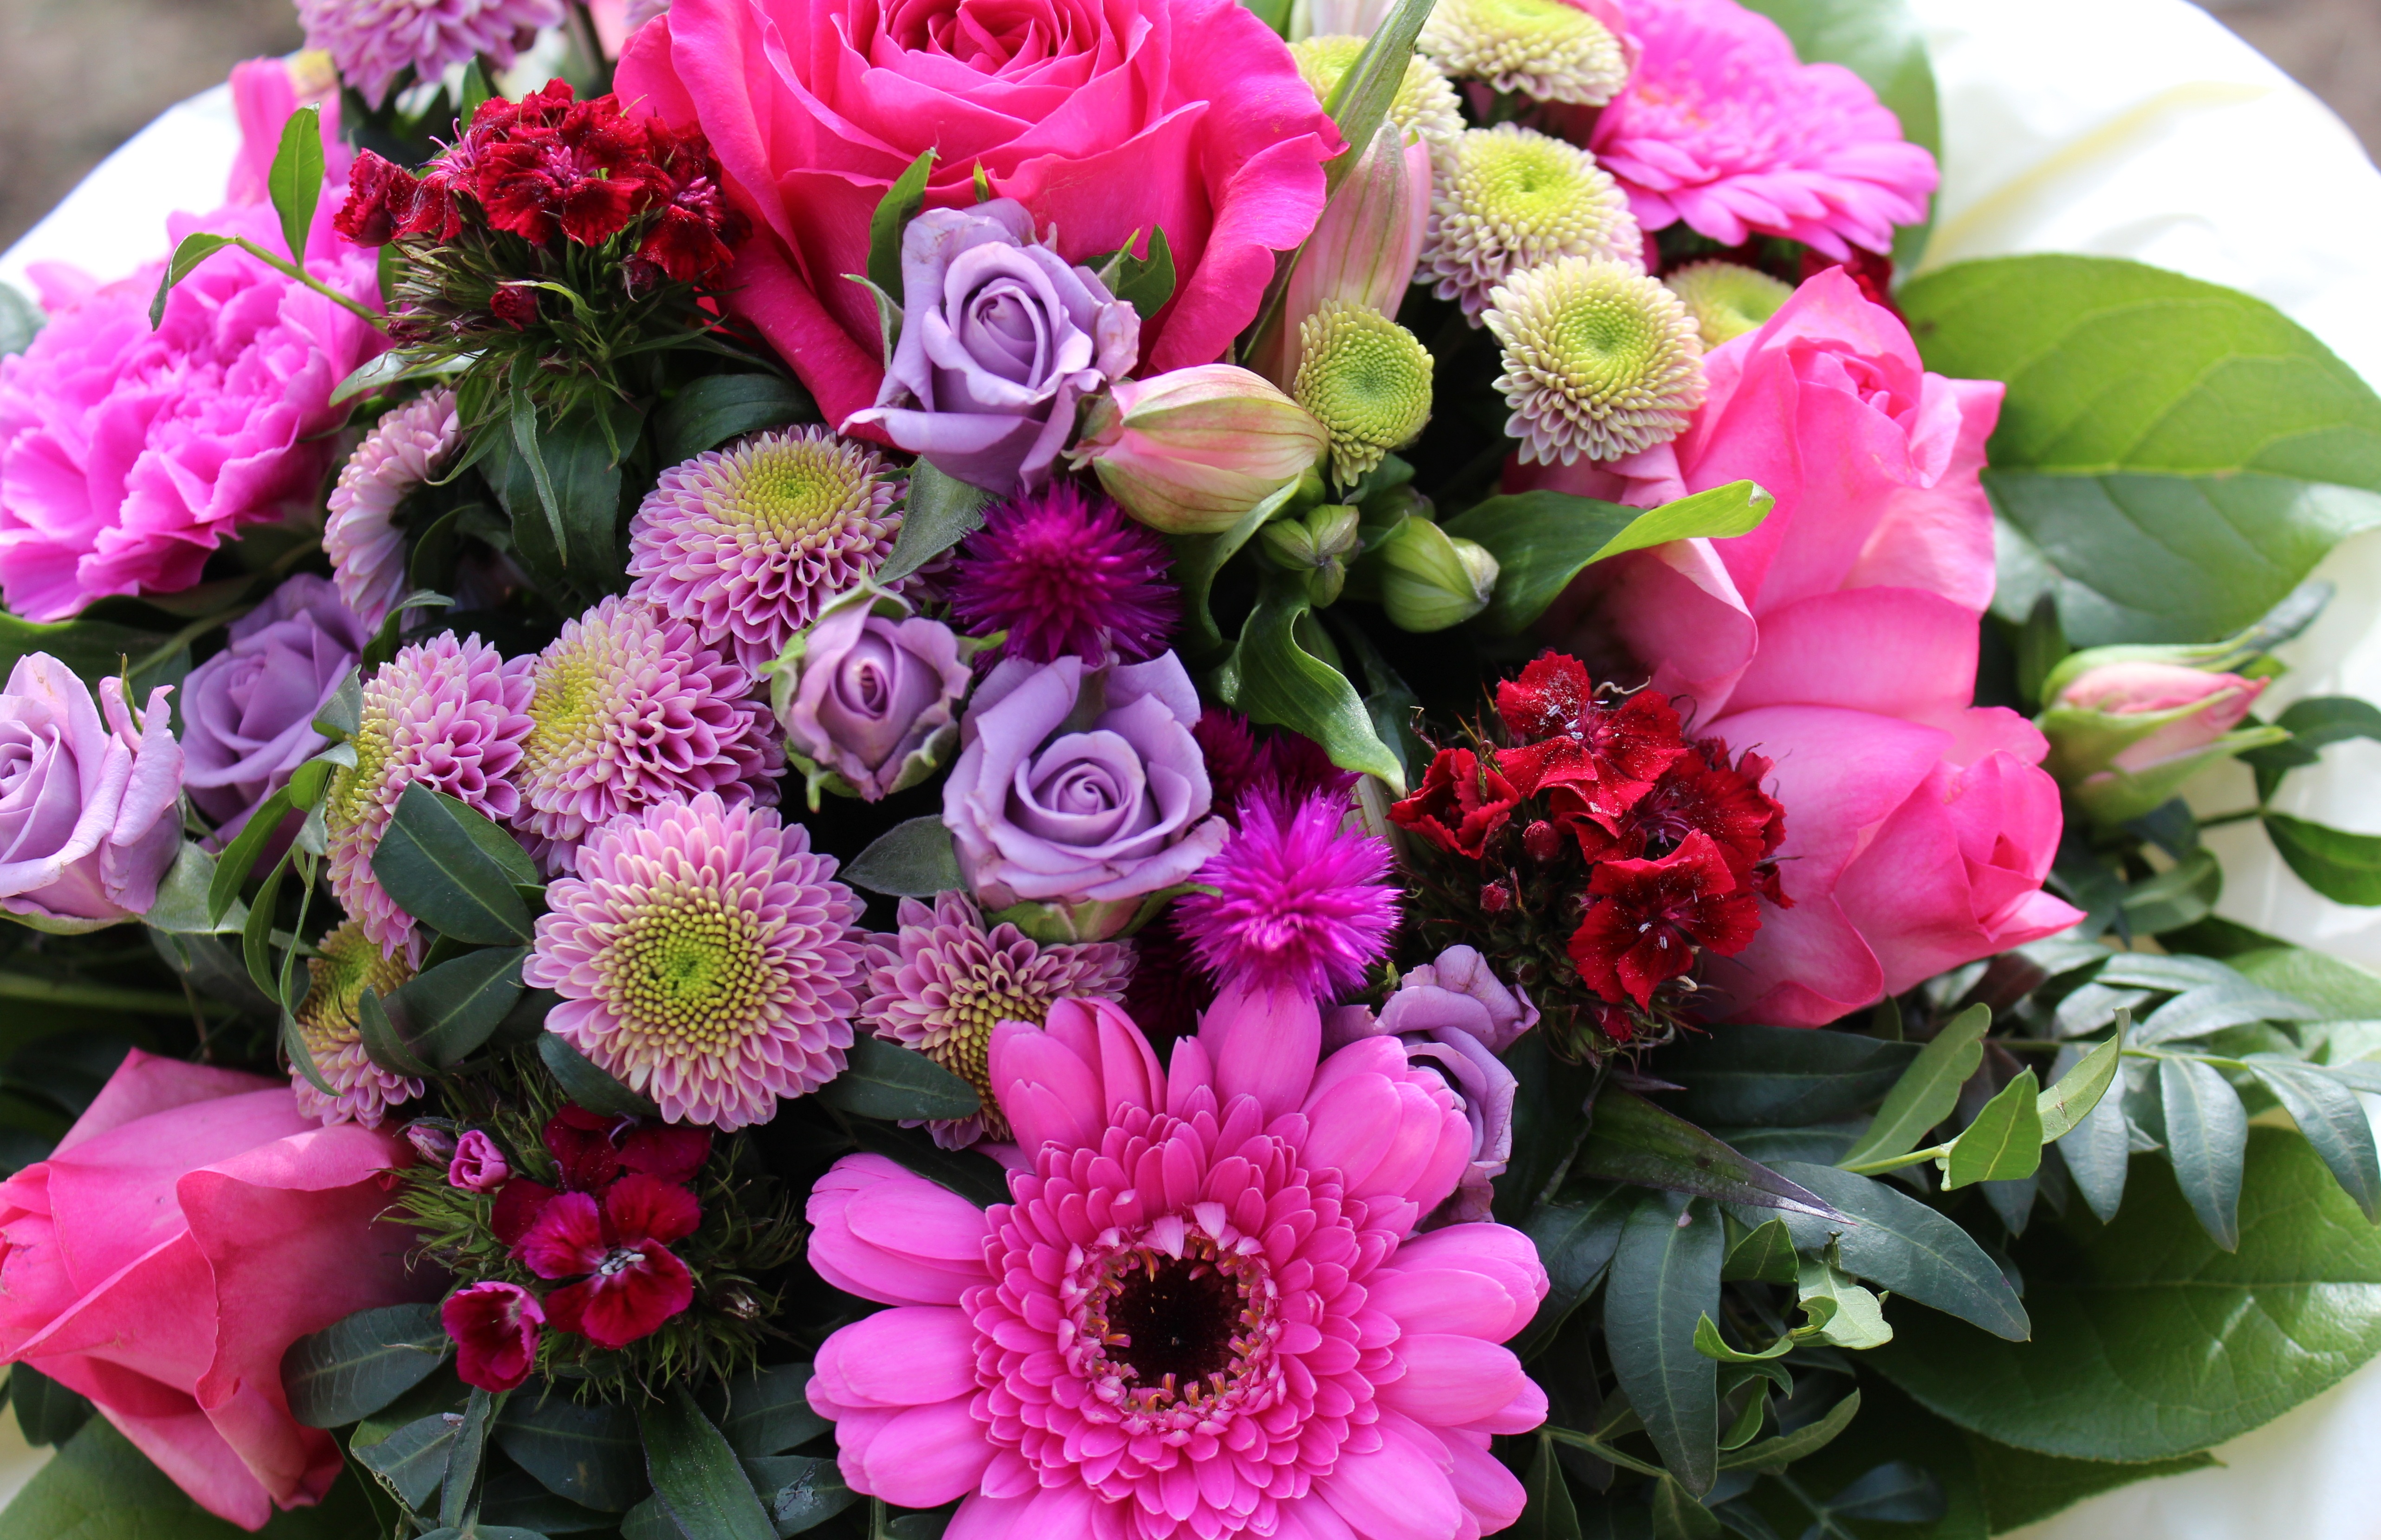
plant, flower, petal, bouquet, spring, pink, flowers, floristry, flowering plant, flower bouquet, cut flowers, floral design, annual plant, land plant, flower arranging